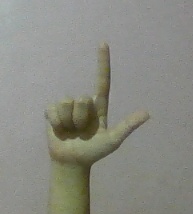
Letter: laam